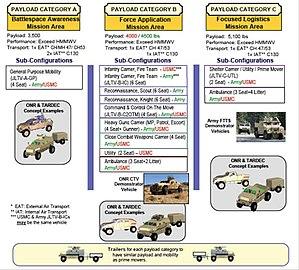
Le M998 High mobility multipurpose wheeled vehicle est un véhicule de transport à roues de l'US Army fabriqué par AM General, un constructeur militaire indépendant ayant appartenu à American Motors Corporation.